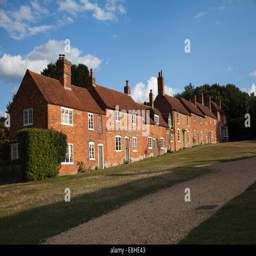
cottages in the main street early evening mid summer